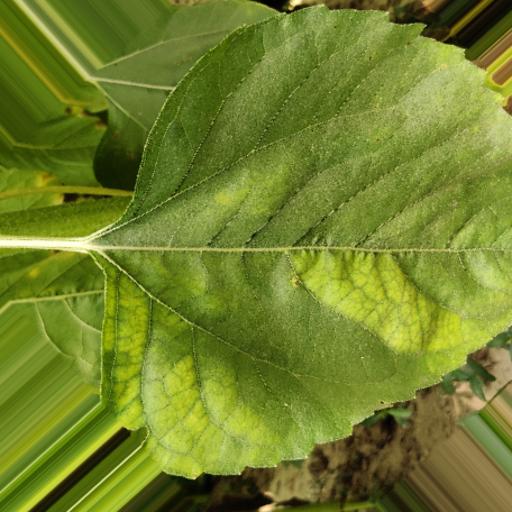
Label: Downy_mildew